Ruf Dakara

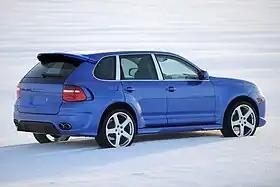
Dakara rear end

The Ruf Dakara is a mid-size luxury crossover SUV based on the Porsche Cayenne and produced by German automobile manufacturer Ruf Automobile. The Dakara debuted at the Geneva Motor Show in 2009 with a base price of approximately $327,853 (€230,454).